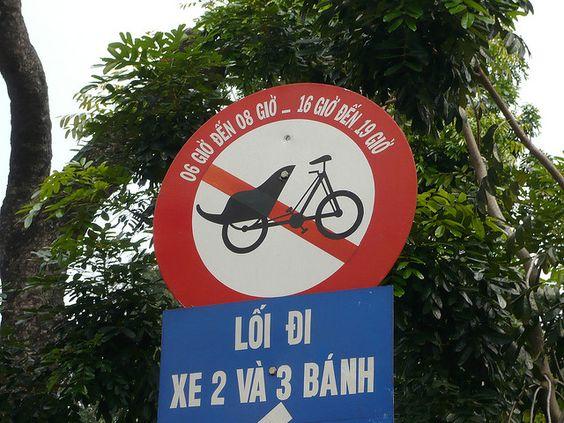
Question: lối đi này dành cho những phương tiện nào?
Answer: lối đi này dành cho xe 2 và 3 bánh